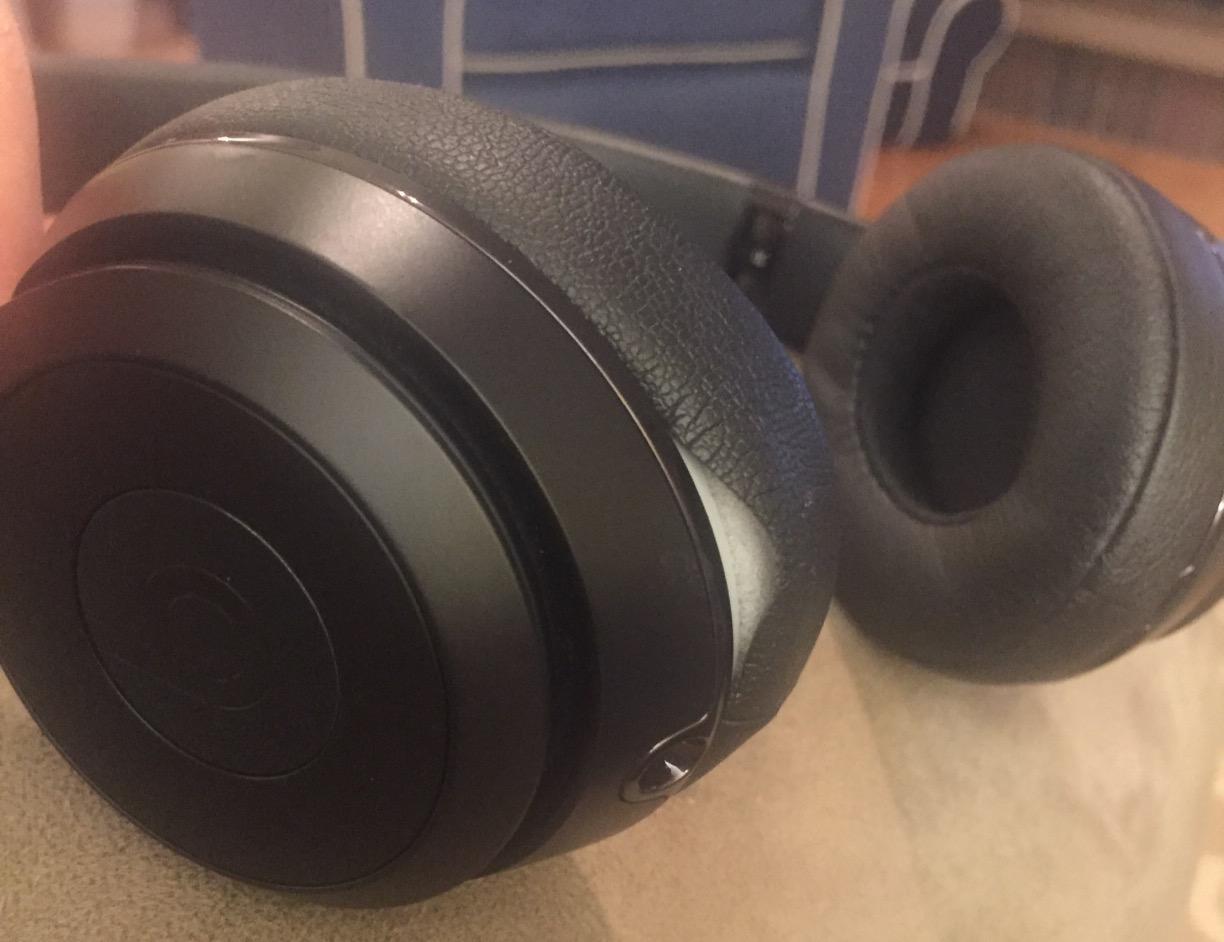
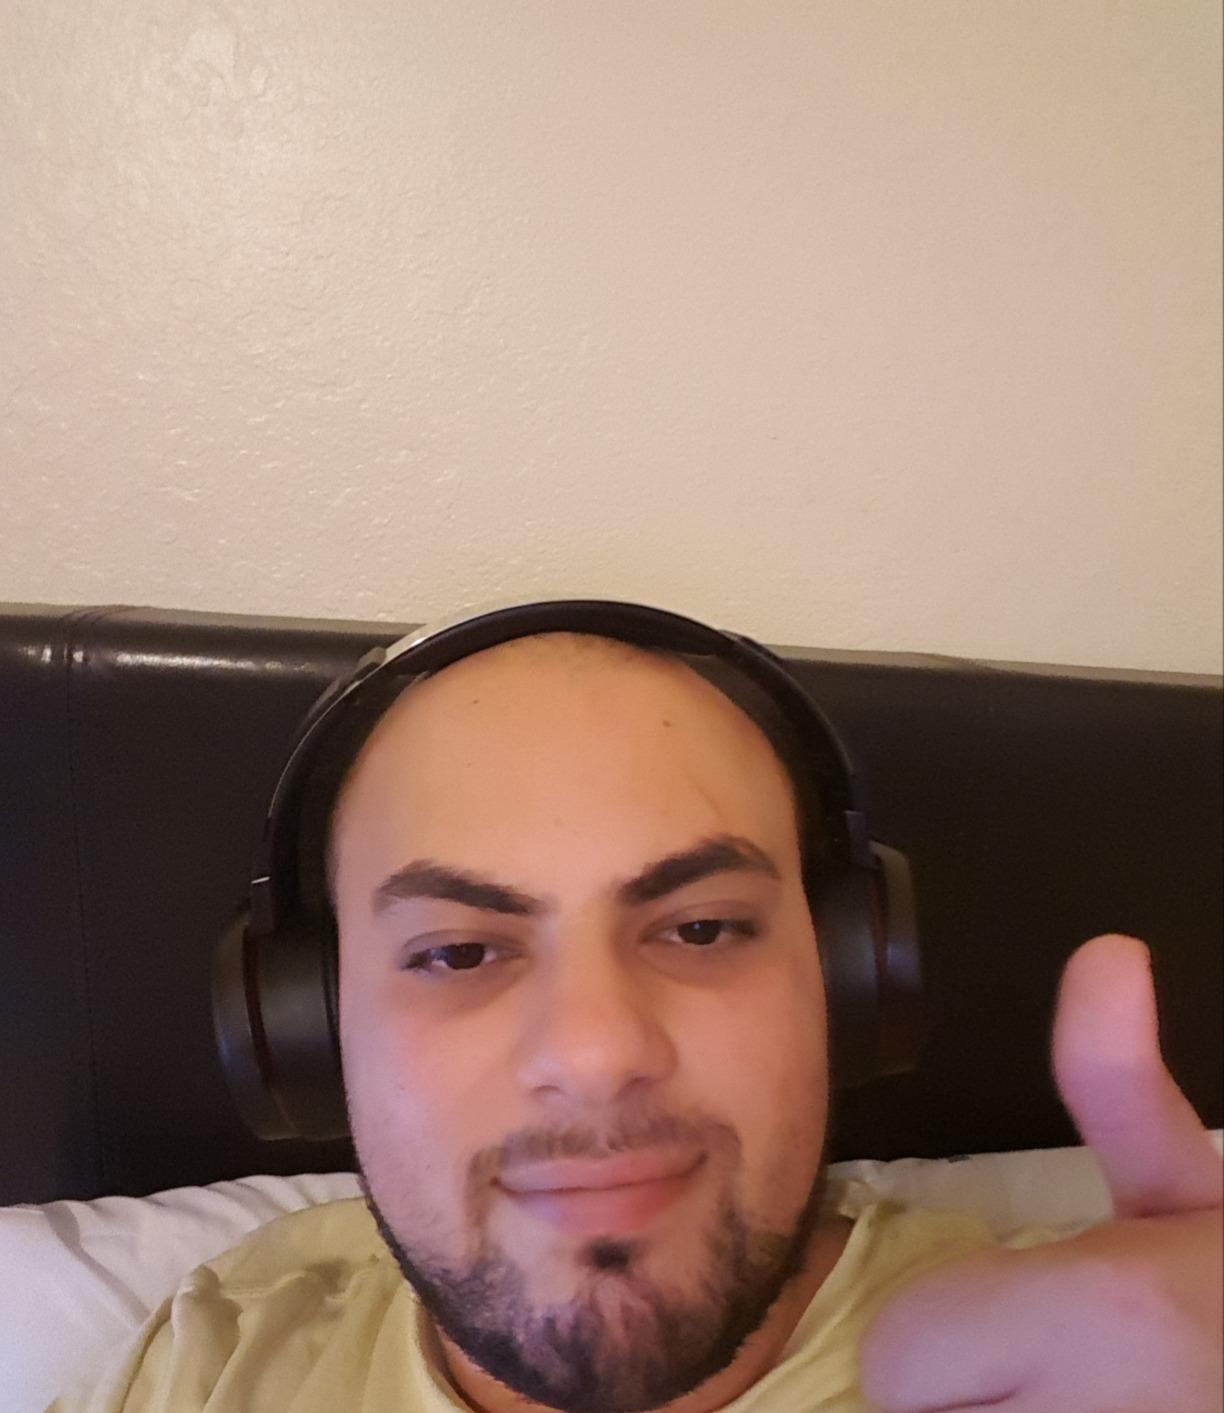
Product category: headphones
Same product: no